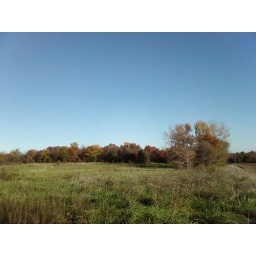
field flanked by trees S of Chanute, North of Neosho River bend